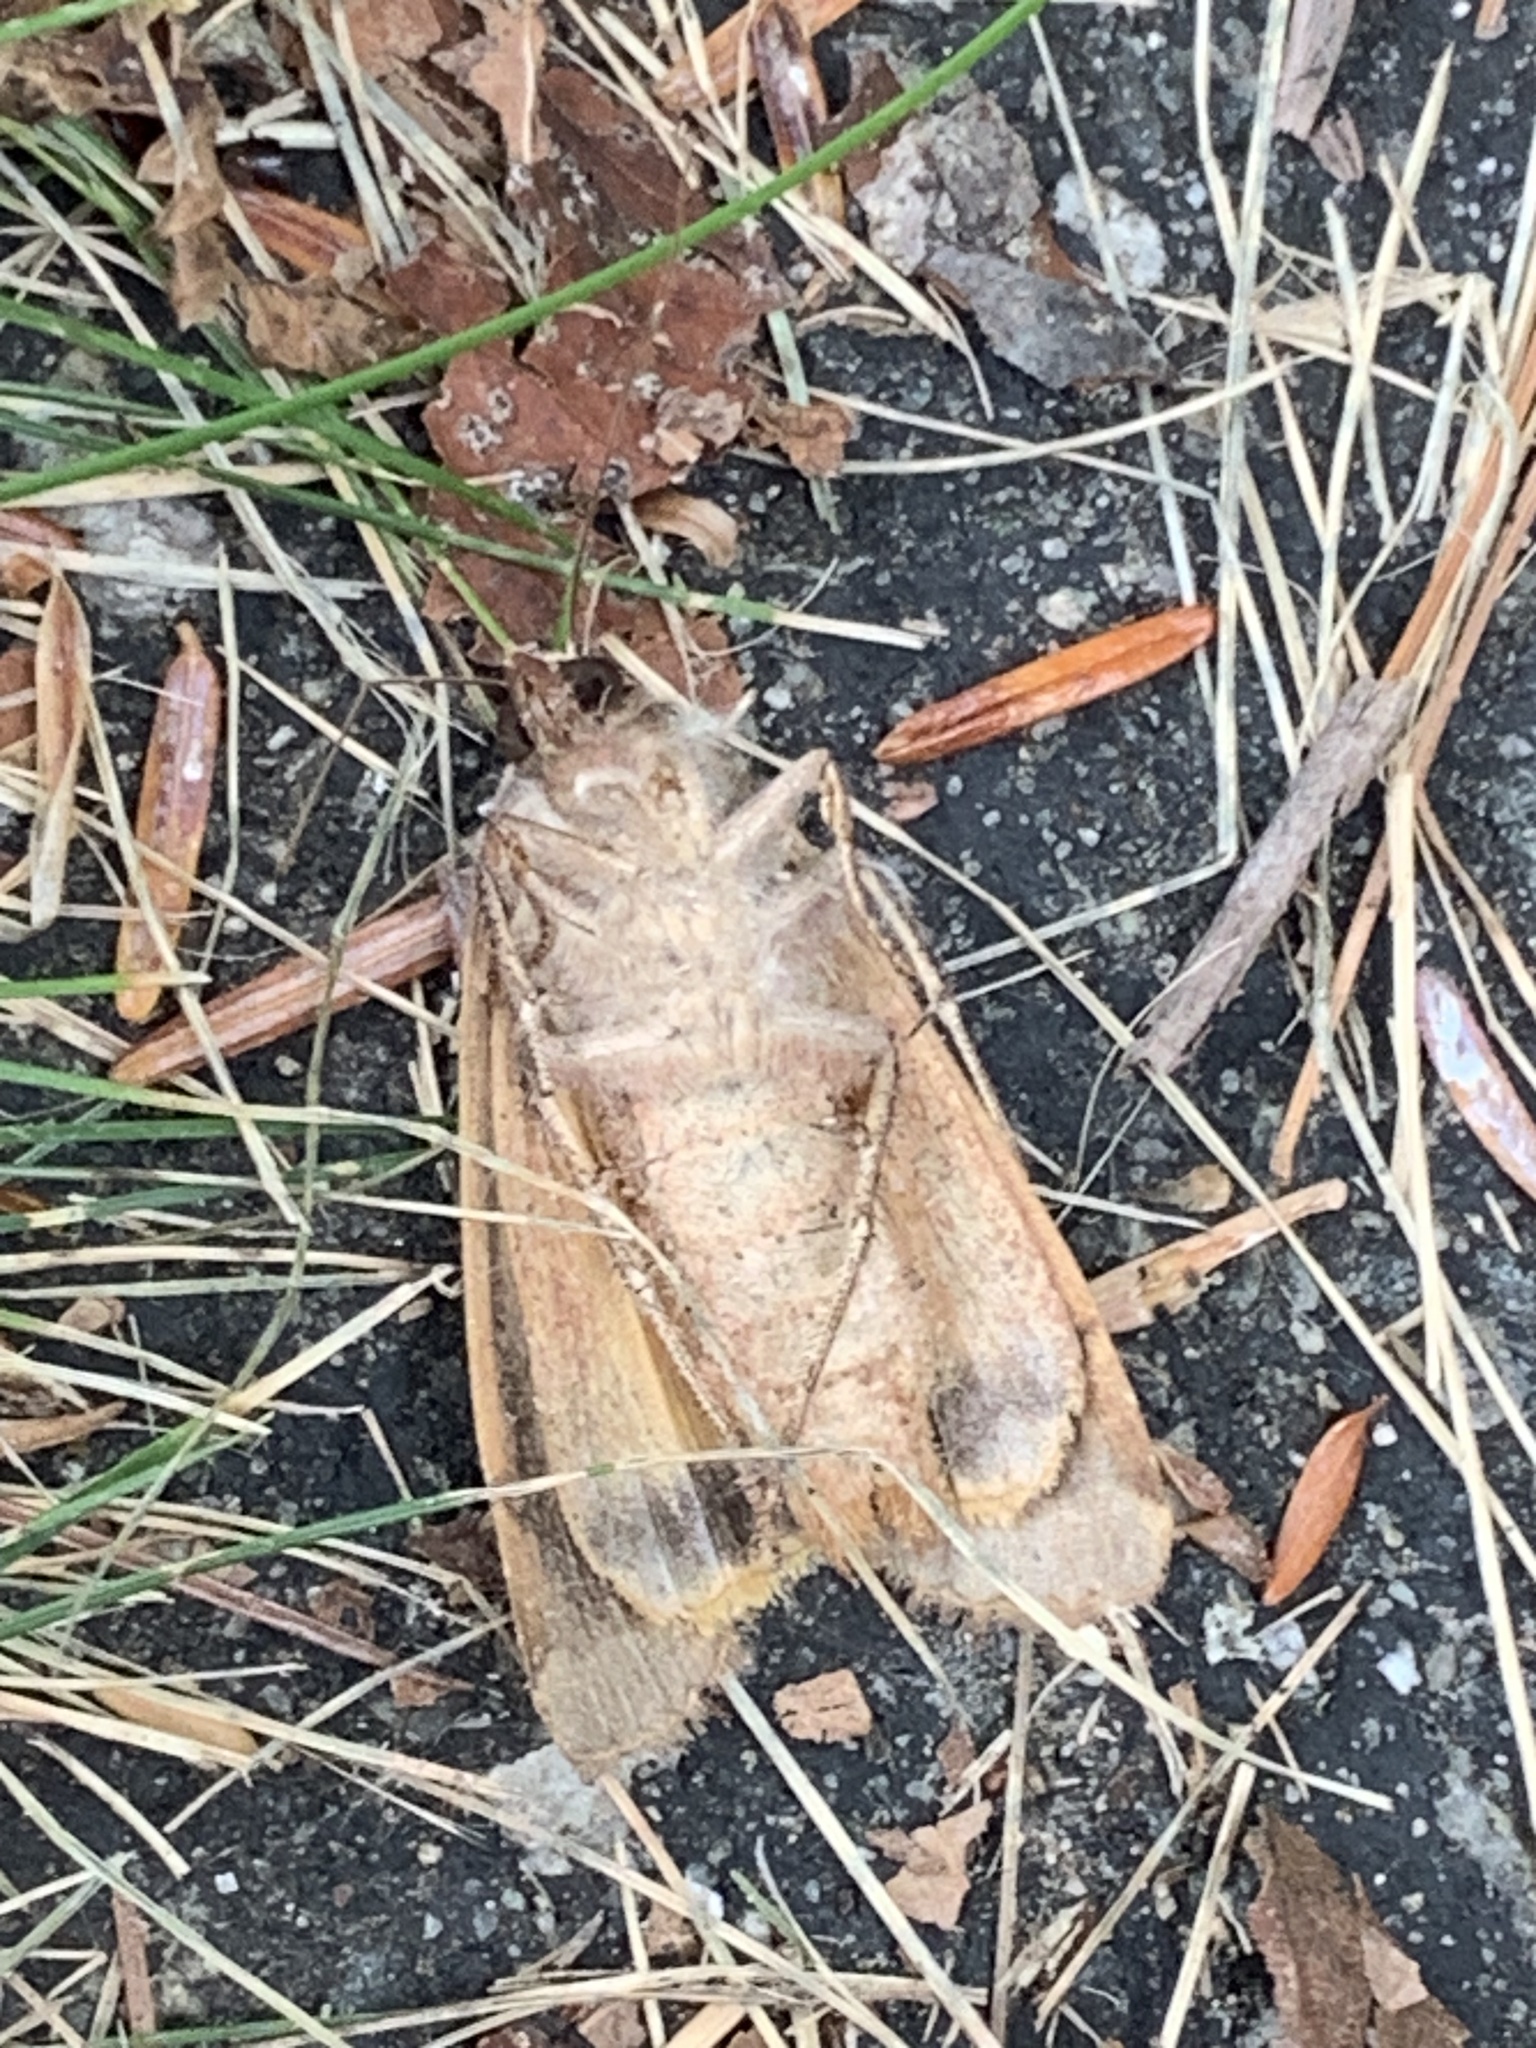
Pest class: cutworms